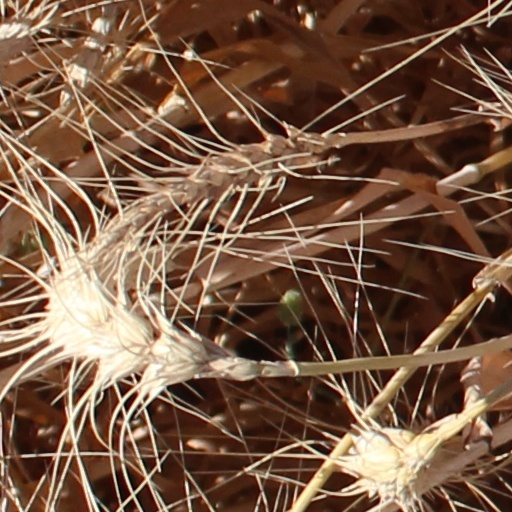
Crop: wheat